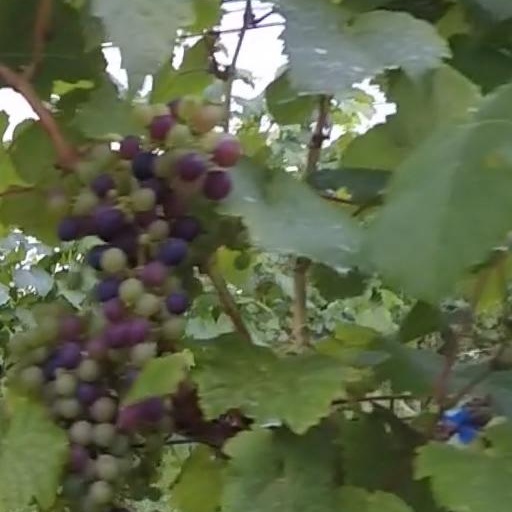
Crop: grape